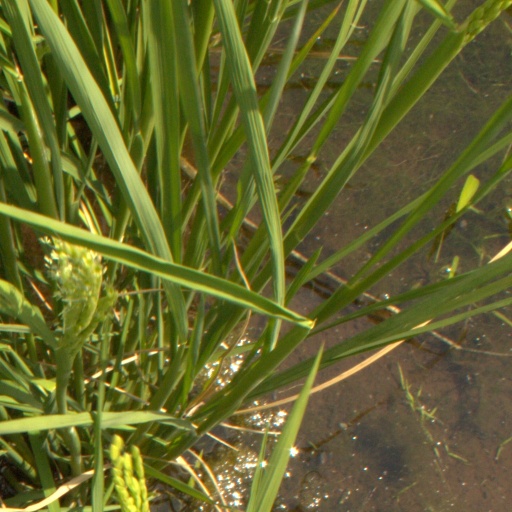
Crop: rice